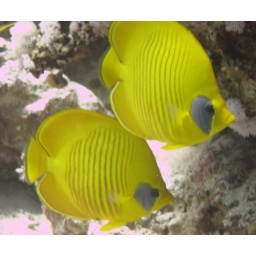
yellow butterfly fish always swim/live in pairs - a beautiful couple here